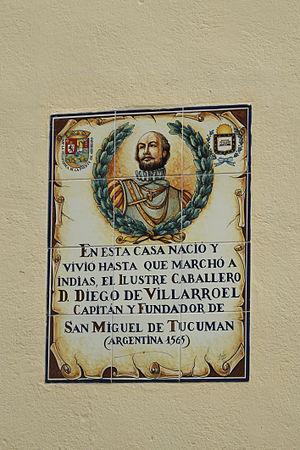
La province de Tucumán est une province de l'Argentine située au nord-ouest du pays. Elle a pour capitale la ville de San Miguel de Tucumán.